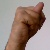
The image shows a hand gesture representing the letter 'N' in Indian Sign Language.